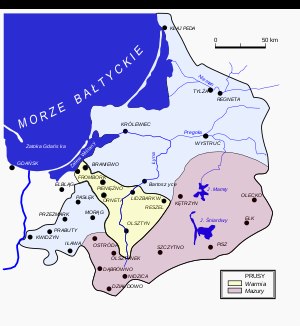
Masurisk (dialekt)
Masurien i violet
Masurisk var en polsk dialekt, som blev talt af masurer i Østpreussen, som var efterkommere af folk fra Masovien.